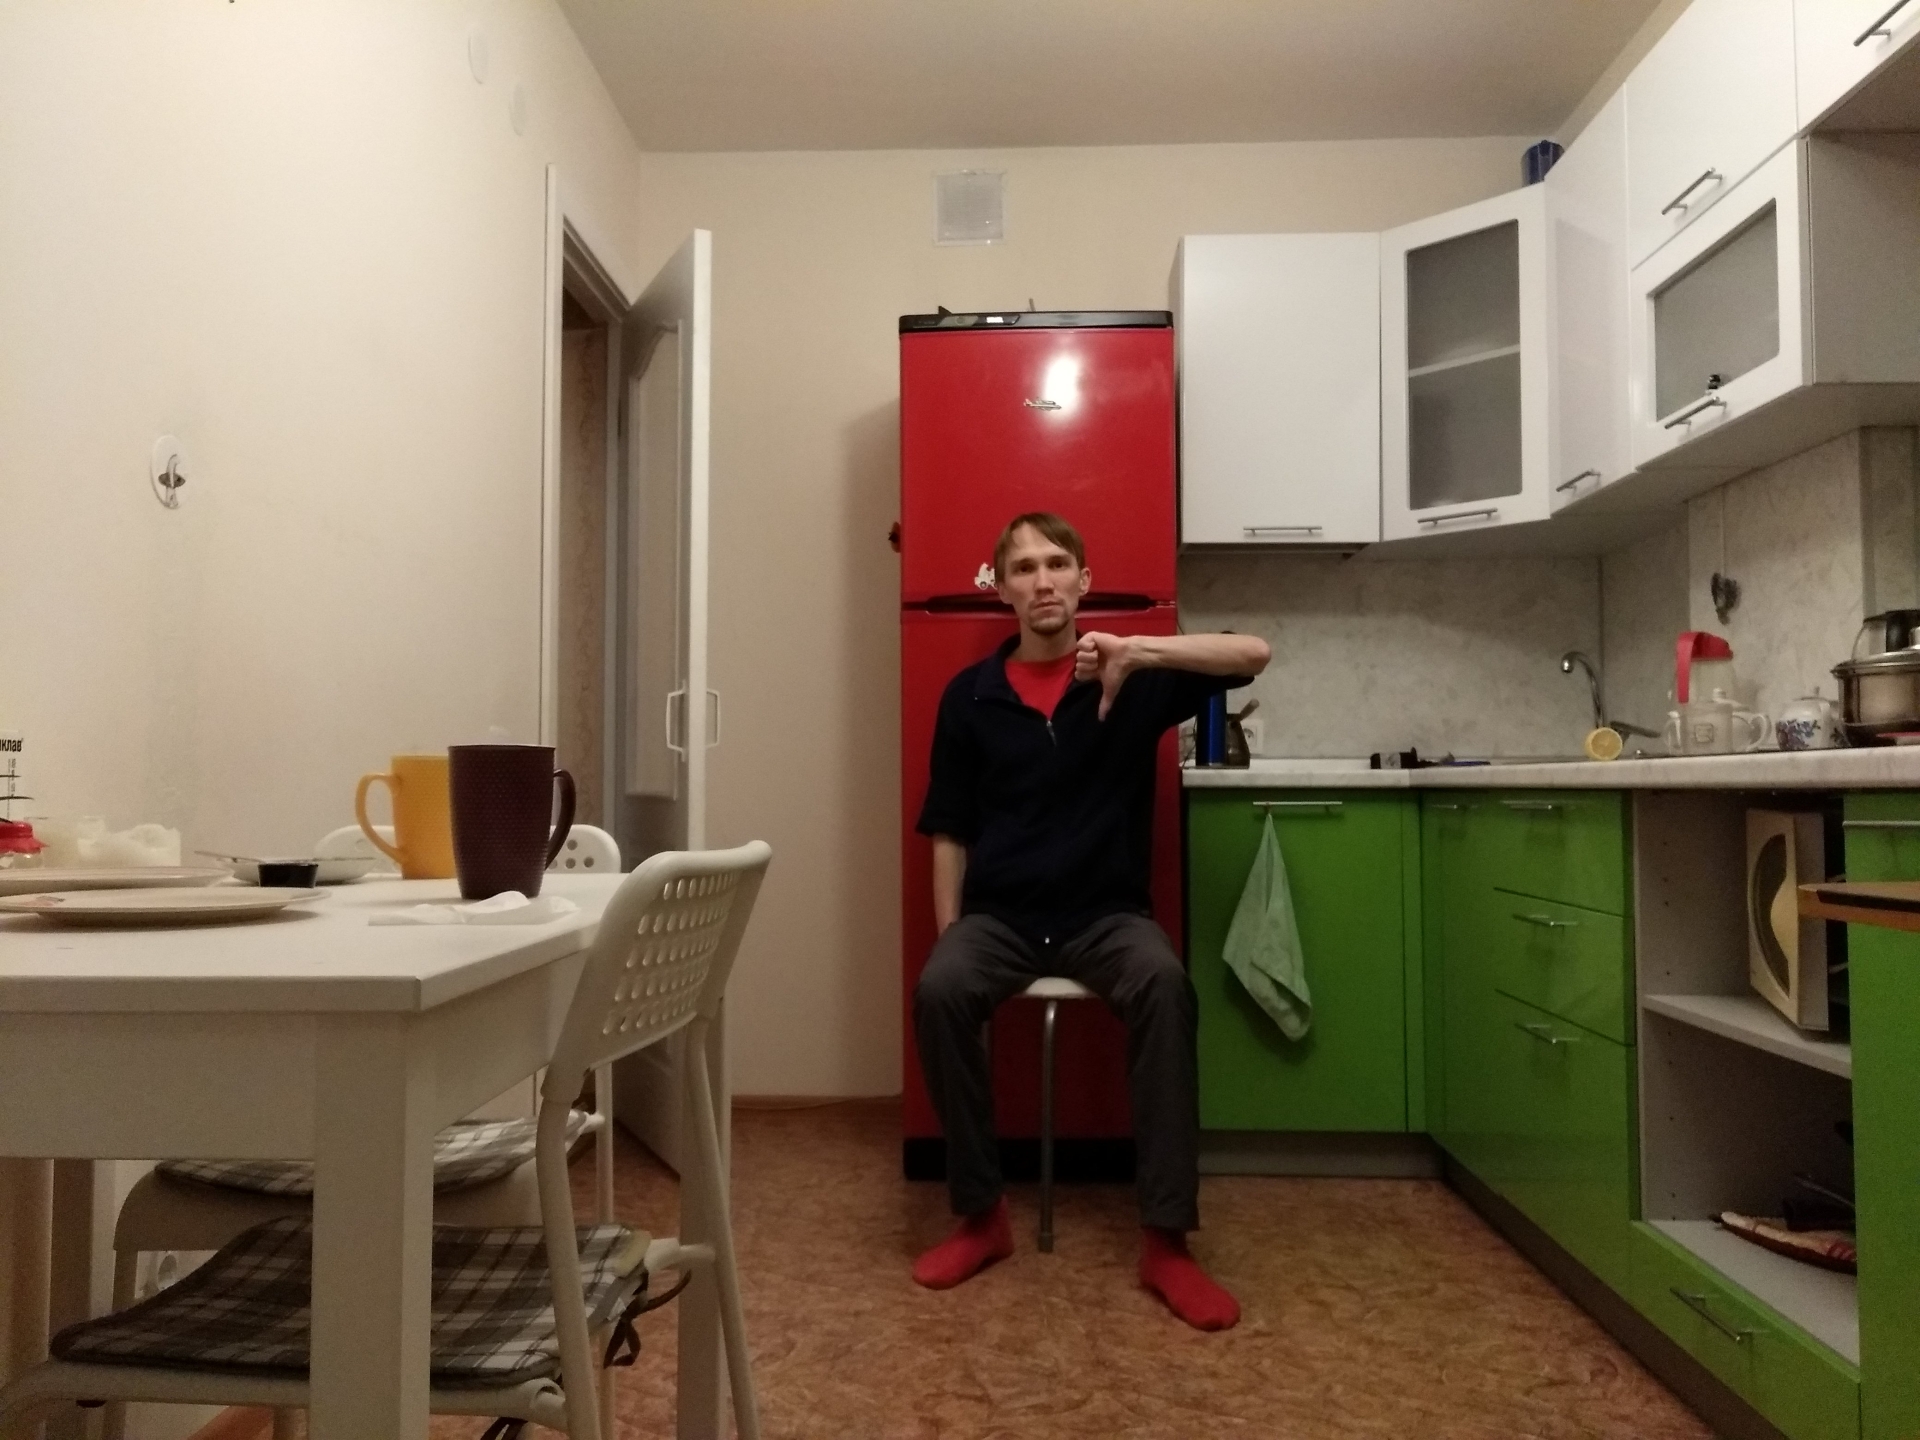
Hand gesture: dislike